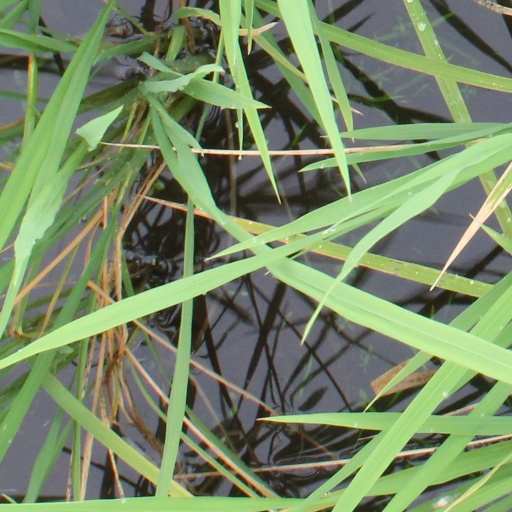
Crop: rice